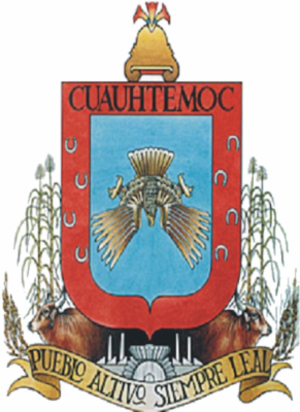
Armoiries de l'État de Cuauhtemoc Nāhuatl: Cuauhtemoc Chīmalli